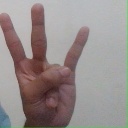
अक्षर: क्ष